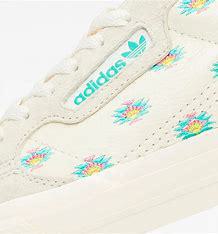
Brand: Adidas
Model: Continental Vulc